Jan Vonck

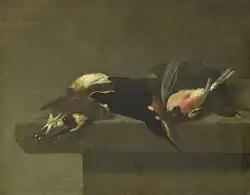
Dead Birds (1650s?)

Jan Vonck (1631, Torun, Poland – 1664, Amsterdam), was a Dutch Golden Age painter.